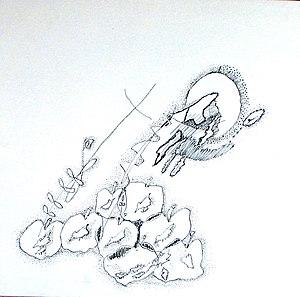
Dessin à l'encre de Chine
Gérard Sindon, dit Sindon-Gécin, est un dessinateur canadien né le 24 décembre 1907 à Montréal et décédé le 6 août 2000 à Montréal.